Momper Senate

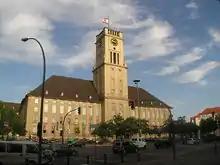
Schöneberg Town Hall, seat of the Governing Mayor and the Senate until 1991 and of the House of Representatives until 1993

The Senate Momper held office from March 16, 1989, to January 24, 1991, initially as the government of West Berlin and, after German reunification on October 3, 1990, together with the East Berlin Magistrat Schwierzina as the government of the new Land Berlin. After the surprising election victory in the Election to the House of Representatives on January 29, 1989, the red-green coalition between the Berlin Social Democratic Party (SPD) and the Alternative List for Democracy and Environmental Protection (AL) replaced the previous CDU/FDP government under Eberhard Diepgen. Governing Mayor became Walter Momper (SPD). The SPD/AL alliance was the second red-green state government in Germany after the 3rd Börner government in Hesse (1985 to 1987).